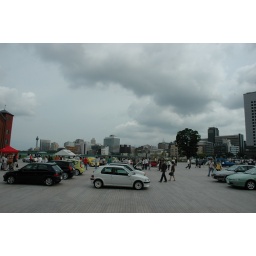
Scenery of event of French car &amp;quot;French French 2008&amp;quot; held in Yokohama red brick warehouse on June 28.